Ot en Sien

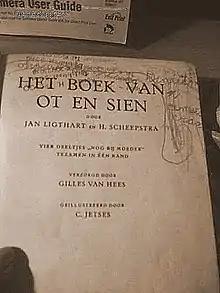
Title page of "Het boek van Ot en Sien"

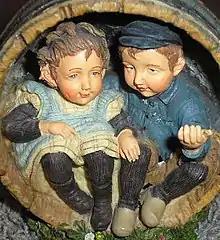
Statue of "Ot en Sien", after one of the stories in which they hide from the rain in a barrel.

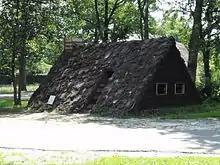
A peat and sod dwelling

Ot en Sien is a Dutch children's book series, written by Hindericus Scheepstra, a teacher in Drenthe, the Netherlands. It centers around two little children, a boy named Ot and a girl named Sien.